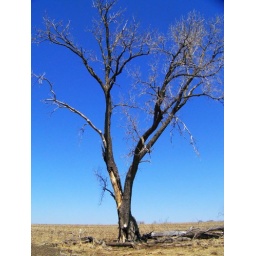
We walked out to this tree in the field today. It was such a beautiful gorgeous day.